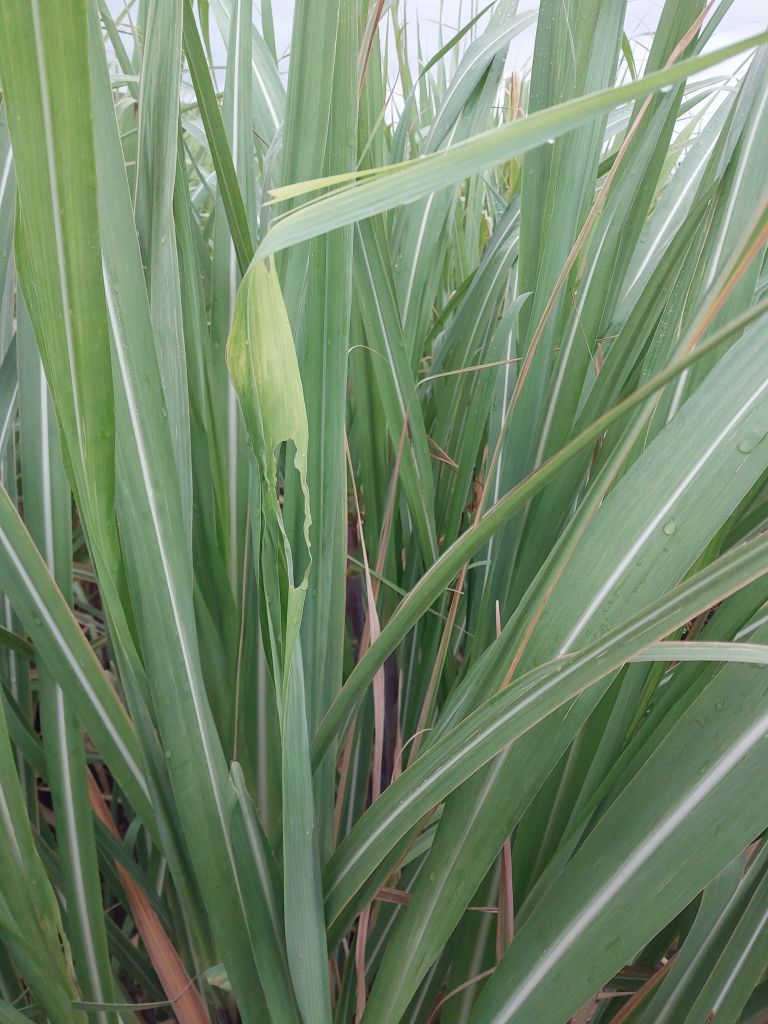
Label: Pokkah Boeng